Facundo Moyano

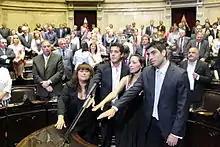
Moyano (to the right) being sworn in as deputy for his first term, in 2011.

Moyano was first elected to the Chamber of Deputies in 2011, as the 11th candidate in the Front for Victory list in Buenos Aires Province. He was elected and sat in the Front for Victory bloc, aligned with the government of then-president Cristina Fernández de Kirchner. By 2012, however, the relationship between the CGT and Fernández de Kirchner's government had deteriorated, and in 2013, Moyano split from the FPV bloc. That year, Hugo Moyano founded the Party of Culture, Education and Labour (CET Party), which Facundo Moyano joined. In the Chamber of Deputies, Moyano formed part of the Renewal Front bloc, led by Sergio Massa.